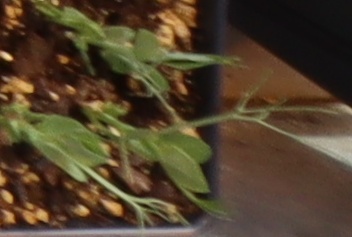
Label: Field Pea